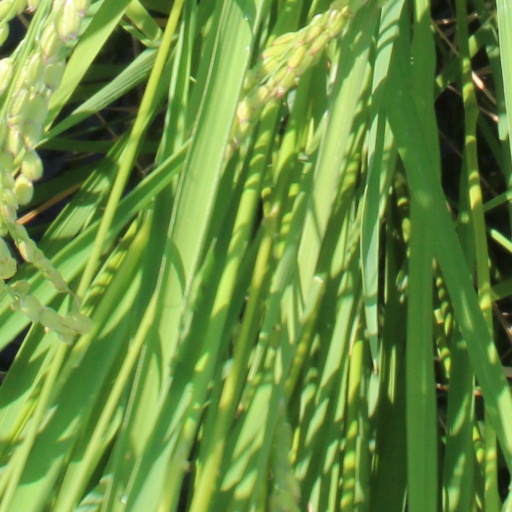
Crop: rice